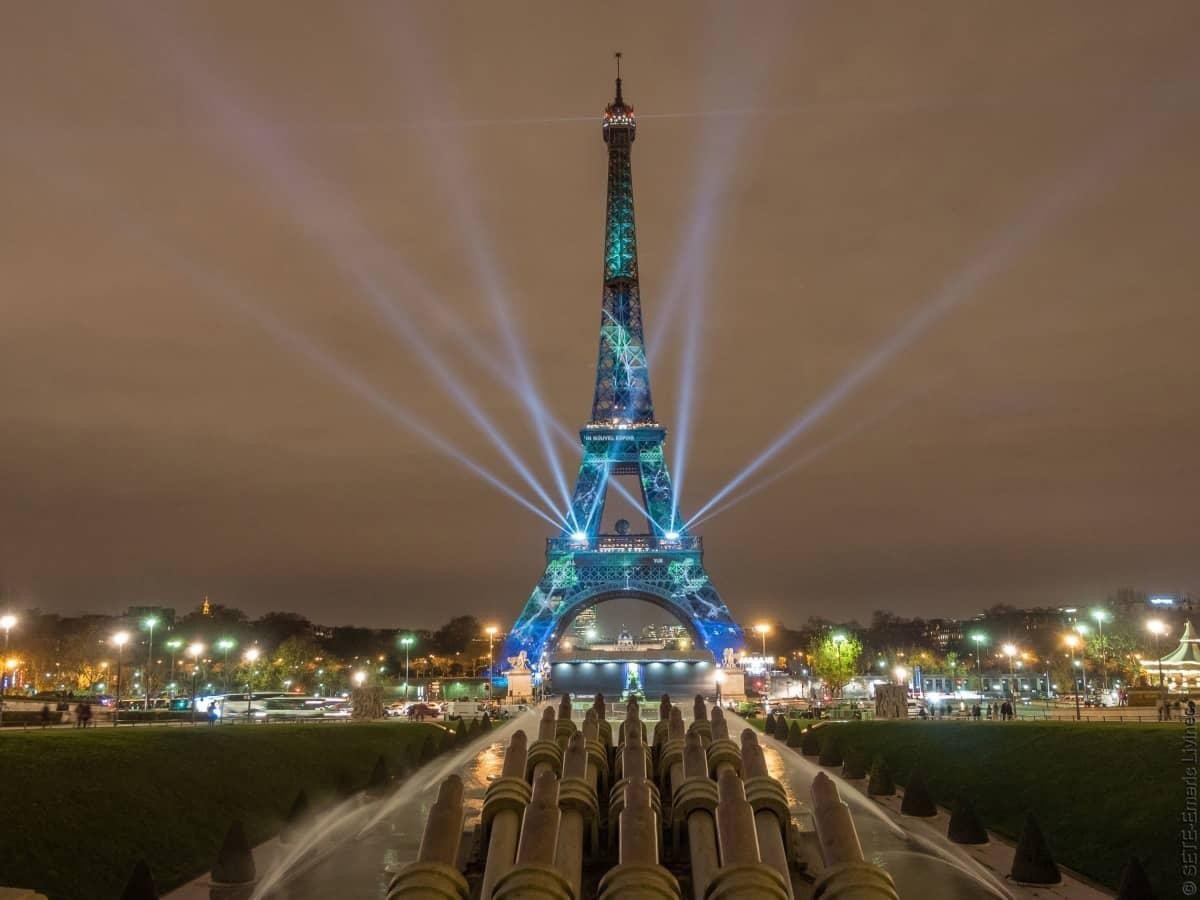
Landmark: Eiffel Tower